Samuel L. Jackson

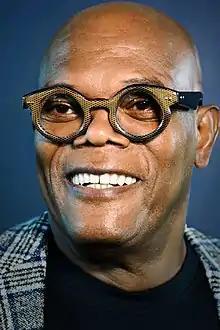
Jackson in 2022

Samuel Leroy Jackson (born December 21, 1948) is an American actor. One of the most widely recognized actors of his generation, the films in which he has appeared have collectively grossed more than $27 billion worldwide, making him the highest-grossing actor of all time. In 2022, he received the Academy Honorary Award as "a cultural icon whose dynamic work has resonated across genres and generations and audiences worldwide".